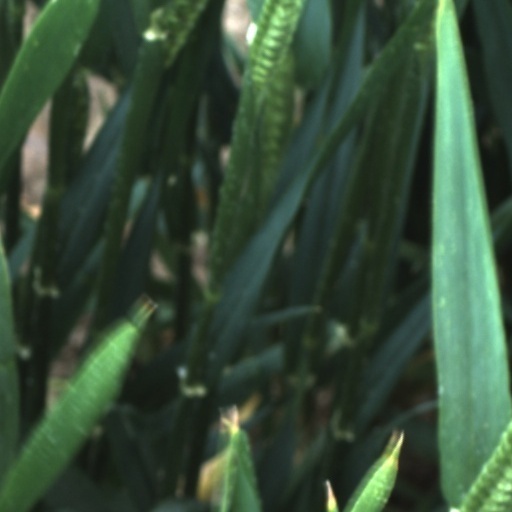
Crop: wheat